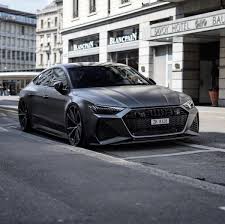
Label: noambulance